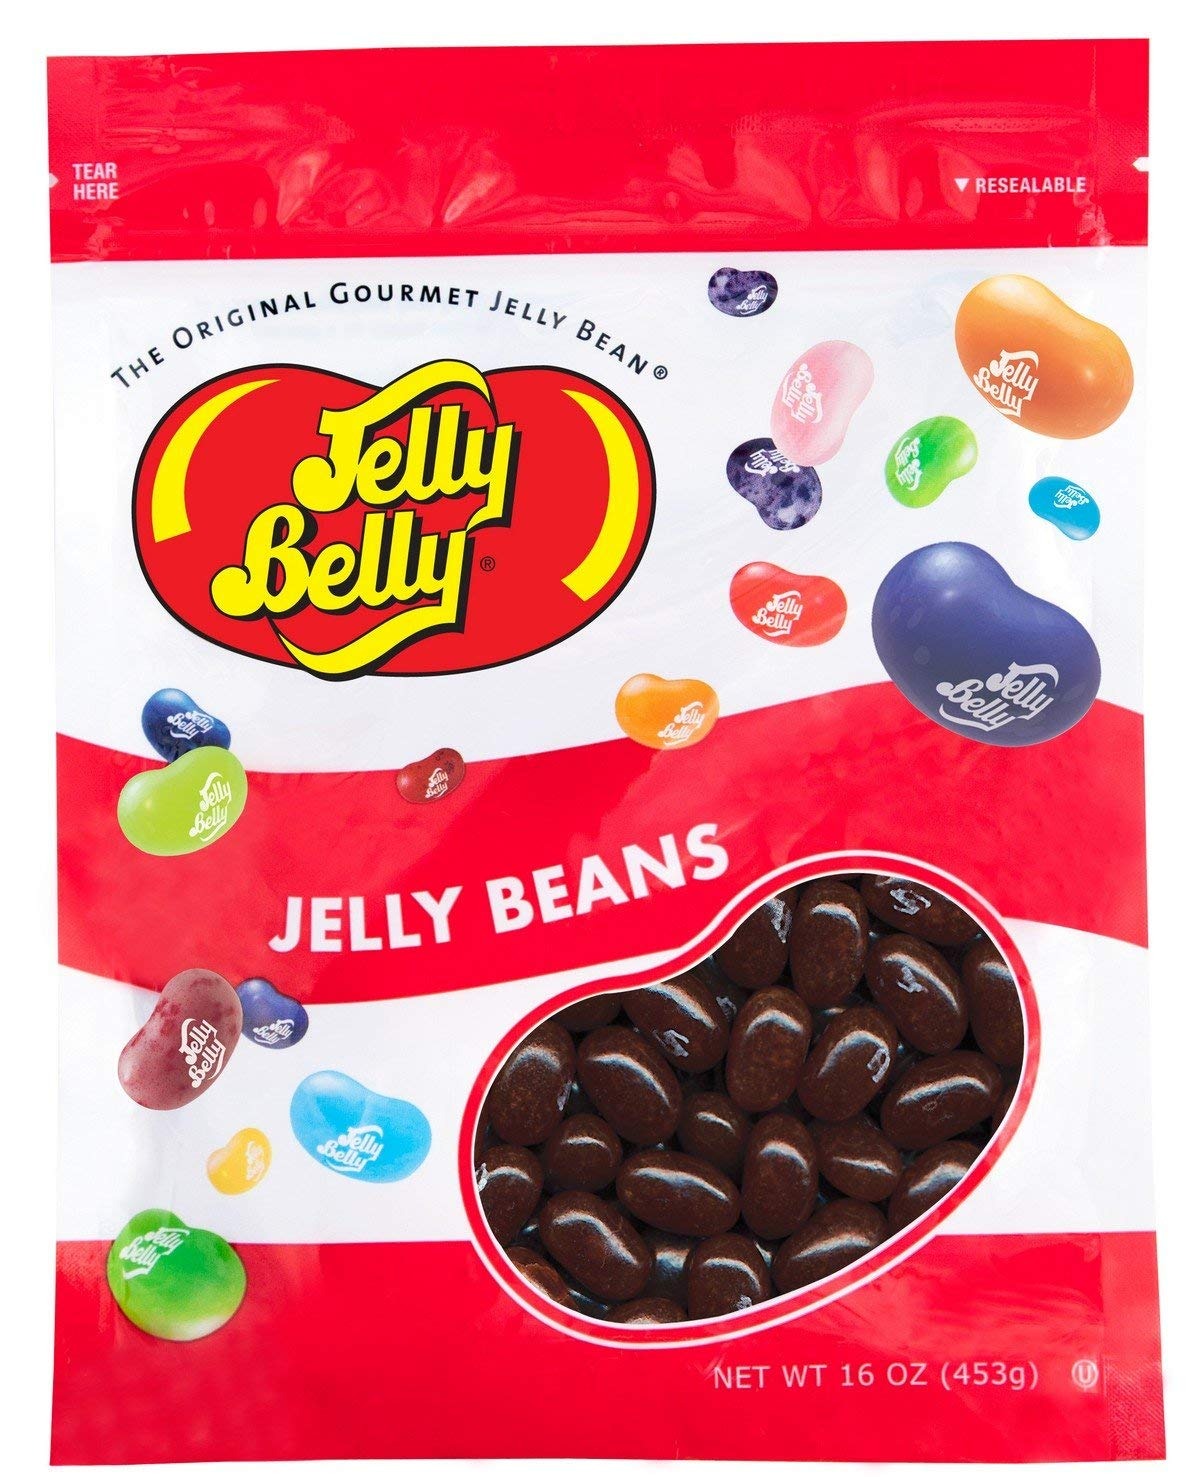
Item Name: Jelly Belly A&W Root Beer Jelly Beans - 1 Pound (16 Ounces) Resealable Bag - Genuine, Official, Straight from the Source
Bullet Point 1: This is a one pound (16 oz) bag of fresh-from-the-factory A&W Root Beer Jelly Bean goodness!
Bullet Point 2: Peanut-free, OU Kosher, Fat-free, Gluten-free and Dairy-free, with only four (4) calories per bean
Bullet Point 3: The bag is re-sealable for optimal freshness and longevity
Bullet Point 4: Have a question? Contact us first! We're always happy to help.
Product Description: Is there anything better than a cold glass of root beer on a hot summer day?</b>Jelly Belly has teamed with A&W to bring you the all of your favorite root beer flavor taste in a bean. We use actual A&W syrup in our true to life beans, Grab a handful and enjoy!<br><br>All Jelly Belly jelly beans are OU Kosher, gluten free, peanut free, dairy free, fat free, and vegetarian friendly. Sold in a 16 oz re-sealable bag for freshness. Our beans have a 24-month shelf life. Approximately 400 beans per pound. Sold by weight, not volume.<br><br>At Jelly Belly, your satisfaction is our greatest concern. Jelly Belly candies are made with the finest ingredients, using natural ingredients whenever possible. Your candy should reach you with the highest level of freshness and flavor, in packaging that is in excellent condition. If this is not the case, please save any uneaten candy and its packaging, then contact us with your order number to speak with a Jelly Belly representative.<br><br>Thank you for choosing Jelly Belly!
Value: 16.0
Unit: Ounce

Price: 13.99